Tsepon W. D. Shakabpa

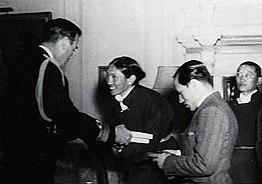
1948 meeting of Shakabpa and the last British Viceroy of India, Lord Louis Mountbatten

Between late 1947 and early 1949, Shakabpa, in his capacity as Tibet's Finance Minister, was dispatched abroad by the Tibetan Cabinet, or "Kashag," as head of a Tibetan Trade Mission. This Tibet Trade Delegation traveled around to world to investigate the possibilities of commercial treaties, particularly with the United States. He traveled to India, China, USA, England, France, Switzerland and Italy. The mission was intended also to strengthen claims for Tibet as an independent, sovereign nation. The Tibetan Government in Exile argues that the official passport he was issued with at the time illustrates that Tibet was an independent country.